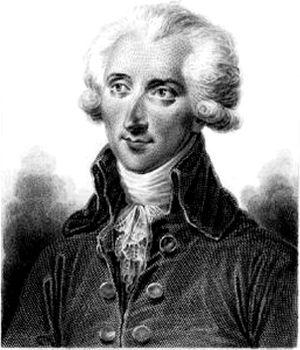
Benoît-Joseph Marsollier, seigneur des Vivetières, est un auteur dramatique et librettiste d’opéras-comiques français né en 1750 à Paris et mort le 22 avril 1817 à Versailles.